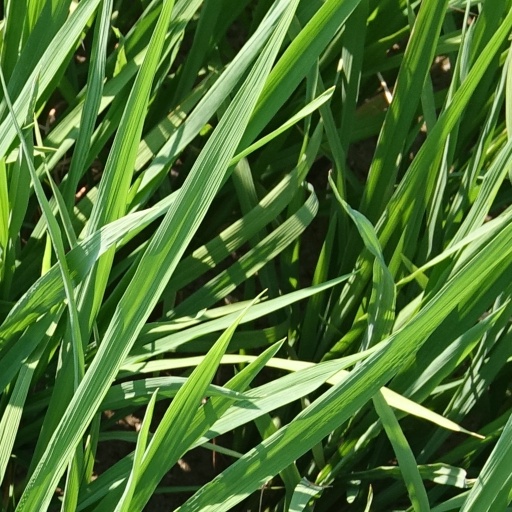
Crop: rice